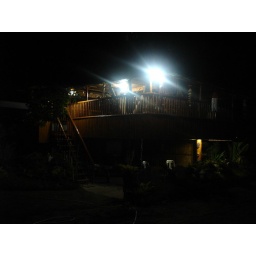
in Zambales - the tree house